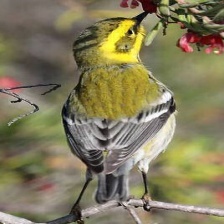
Species: TOWNSENDS WARBLER
Scientific name: SETOPHAGA TOWNSENDI